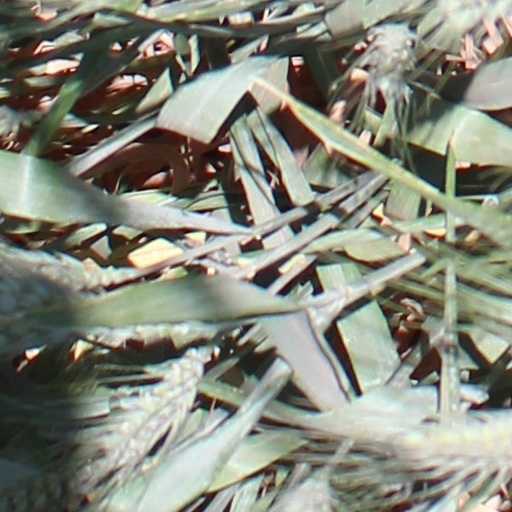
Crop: wheat